Santa Ana Bulldogs

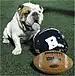
Big Papi II

As the team name, their mascot is a bulldog more often known as "Big Papi II". A true bulldog that goes into the field with the team in every game.